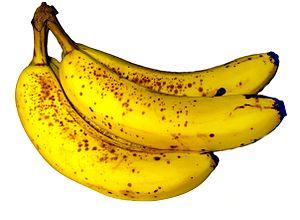
William George Spencer Cavendish, 6ᵉ duc de Devonshire, chevalier de la Jarretière, membre du Conseil privé et pair du Royaume-Uni, est un homme politique whig. Surnommé le « duc célibataire », il fut Lord chambellan de 1827 à 1828, puis de 1830 à 1834.